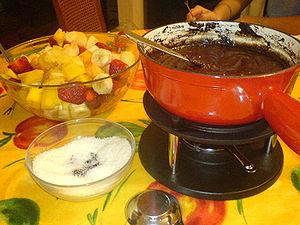
La fondue au chocolat est un dessert à base de chocolat, de fruits, de gâteau ou de guimauves. Le chocolat est mis à fondre dans un plat à fondue. Les fruits sont coupés en morceaux. Les convives dégustent les morceaux de fruits ou les guimauves après les avoir trempés dans le chocolat.